Captain Future (Nedor Comics)

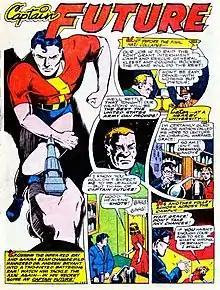
"America's Best Comics" #22, Page 43 June, 1947, art by Ken Battefield

In 1940, scientist Andrew Bryant discovers that bathing himself in a combination of gamma and infrared rays will grant him superpowers. He uses these powers to fight crime, with the help of his detective girlfriend, Grace Adams of the Agatha Detective Agency. While "powered up" Bryant is super-strong, can fly and hurl bolts of energy from his hands. Strong blows to the head, however, can render him unconscious, and he must frequently use his radiation machine to recharge his powers.